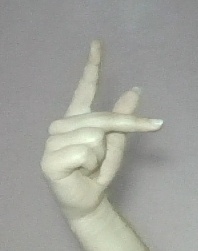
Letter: dha